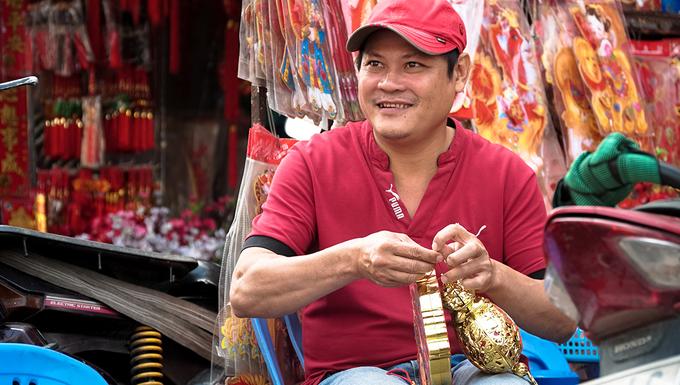
người đàn ông đang cầm trên tay những món đồ trang trí